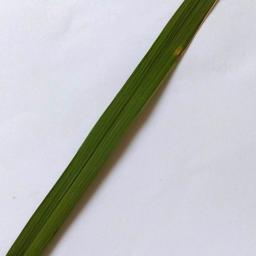
Label: Rice___Leaf_Blast